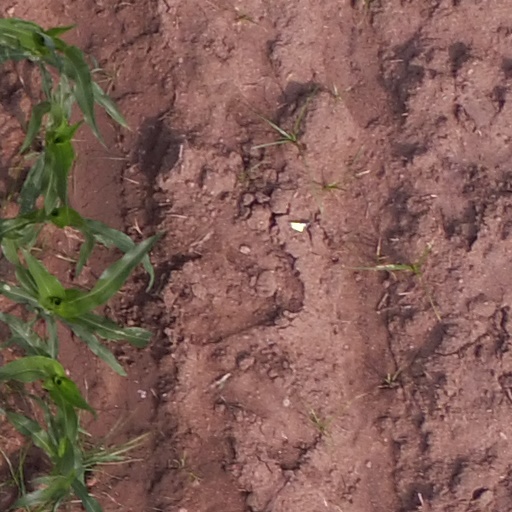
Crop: maize; corn